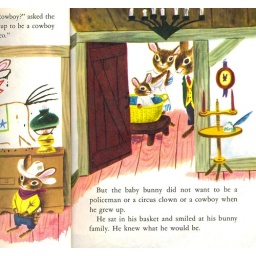
the bunny book by a little golden book